Infrastructure of Changi Airport

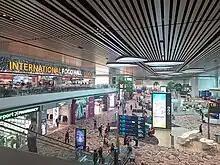
Departure hall of Terminal 4

Changi Airport was the second in Asia (after Kuala Lumpur International Airport) to open a dedicated terminal catering to the budget traveller. The name of the Budget Terminal was decided as a result of a naming contest open to the public. However, the terminal is not included in the numbering scheme, even though it is the third passenger terminal to be opened when it opened on 26 March 2006; and Terminal 3 is actually the fourth terminal to be opened at the airport.